History of Lörrach

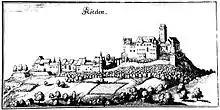
Rötteln Castle in a 1643 depiction

Since 1102, the right to appoint the Lörrach parish priest belonged to the St. Alban Monastery in Basel. On April 1, 1529, this right transferred to the Basel magistrate, based on Oekolampad's Reformation ordinance.